Kleines Törl

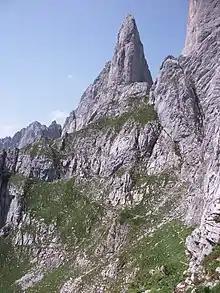
View of the Kleine Törl with Gildensteig (south side)

The Kleines Törl ("little gate") is a wind gap at an altitude of in the eastern part of the Kaisergebirge mountain range in the Austrian federal state of Tyrol.